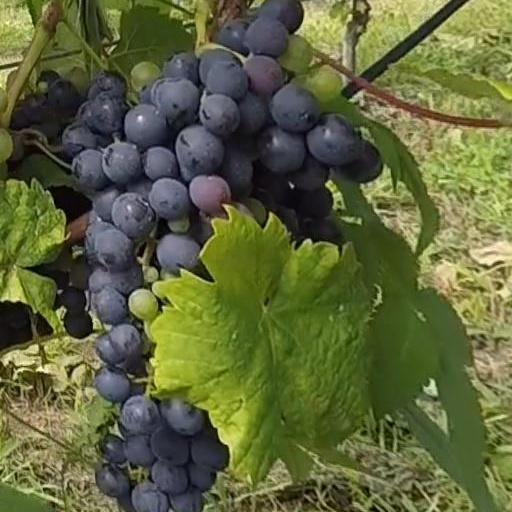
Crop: grape